Pneumatic tube

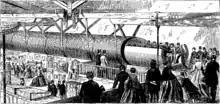
Alfred Ely Beach's experimental pneumatic elevated subway on display in 1867

Pneumatic post or pneumatic mail is a system to deliver letters through pressurized air tubes. It was invented by the Scottish engineer William Murdoch in the 19th century and was later developed by the London Pneumatic Despatch Company. Pneumatic post systems were used in several large cities starting in the second half of the 19th century (including an 1866 London system powerful and large enough to transport humans during trial runs – though not intended for that purpose), but later were largely abandoned.